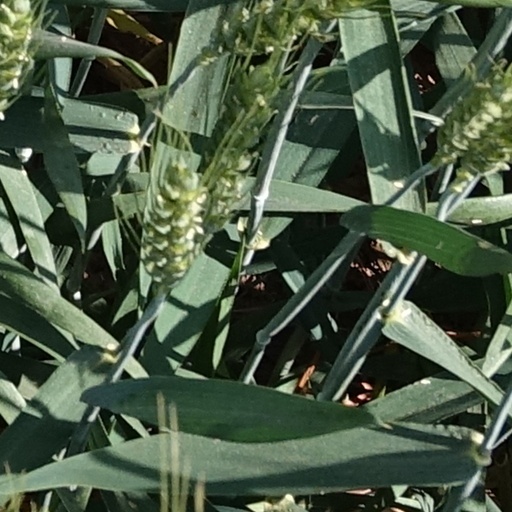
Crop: wheat